Rodrigo Méndez Silva

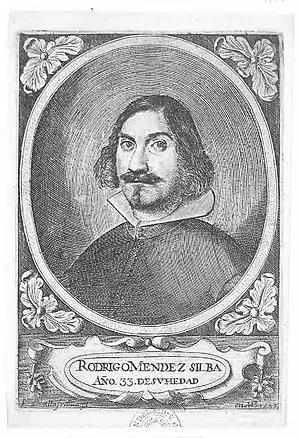
Pedro de Villafranca-retrato de Rodrigo Méndez Silva

Rodrigo Méndez Silva (1606–1670) was a Spanish historian, genealogist, geographer and writer.